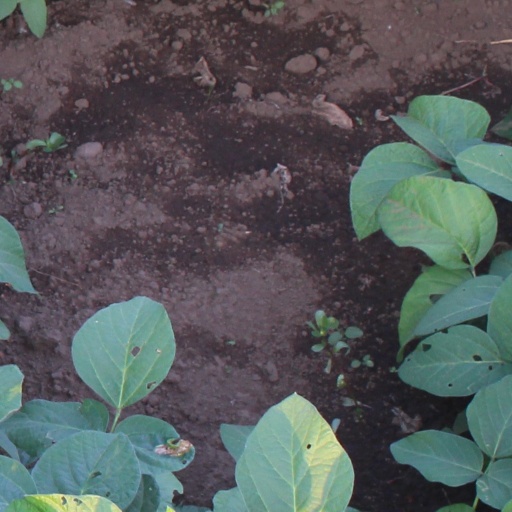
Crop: soybean